G. Kerndt and Brothers Elevator and Warehouses, No. 11, No.12 and No. 13

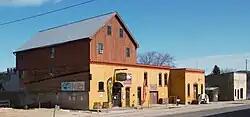
The complex in 2020

G. Kerndt and Brothers Elevator and Warehouses, No. 11, No.12 and No. 13 is a historic complex located in Lansing, Iowa, United States. The four Kerndt brothers were all German immigrants who settled in the Lansing area by 1854. Gustav, William and Mortiz established a broom factory and cigar business in town while Herman farmed and provided the broom corn for the factory. A fifth brother, Julian, died shortly after arriving in Iowa. They built their first grain warehouse in the late 1850s. In 1861 they began their general store, which would in time include private banking as a part of their mercantile business. In 1908 it was incorporated by the family as the Kerndt Brothers Savings Bank.